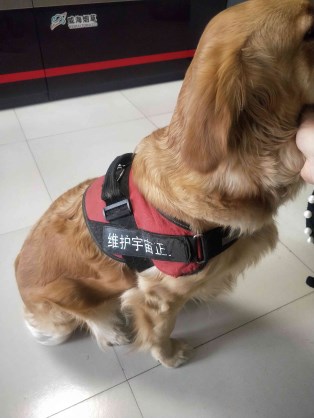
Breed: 5355-n000126-golden_retriever